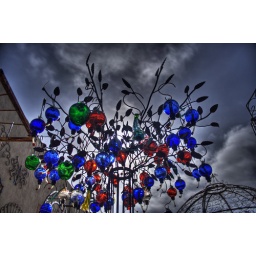
hand-held HDR pic of a metal tree w/ glass ornaments at that same shop in Half Moon bay